Maypole in the Strand

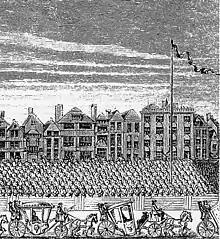
The maypole depicted in George Vertue's engraving of a 1713 procession along the Strand

The Maypole in the Strand was a landmark maypole on the Strand, London, that was in place during the 17th and early 18th centuries, on the site of the current St Mary le Strand church.